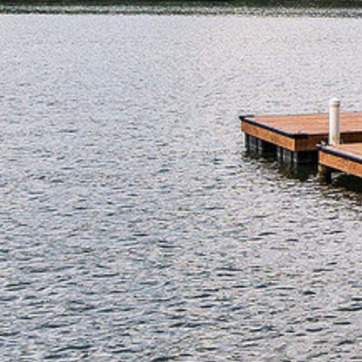
Material: water